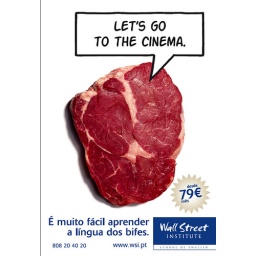
mupi wall street institute by brandia central